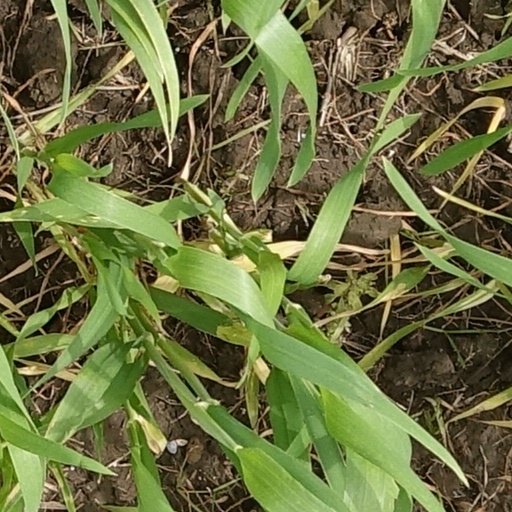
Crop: wheat